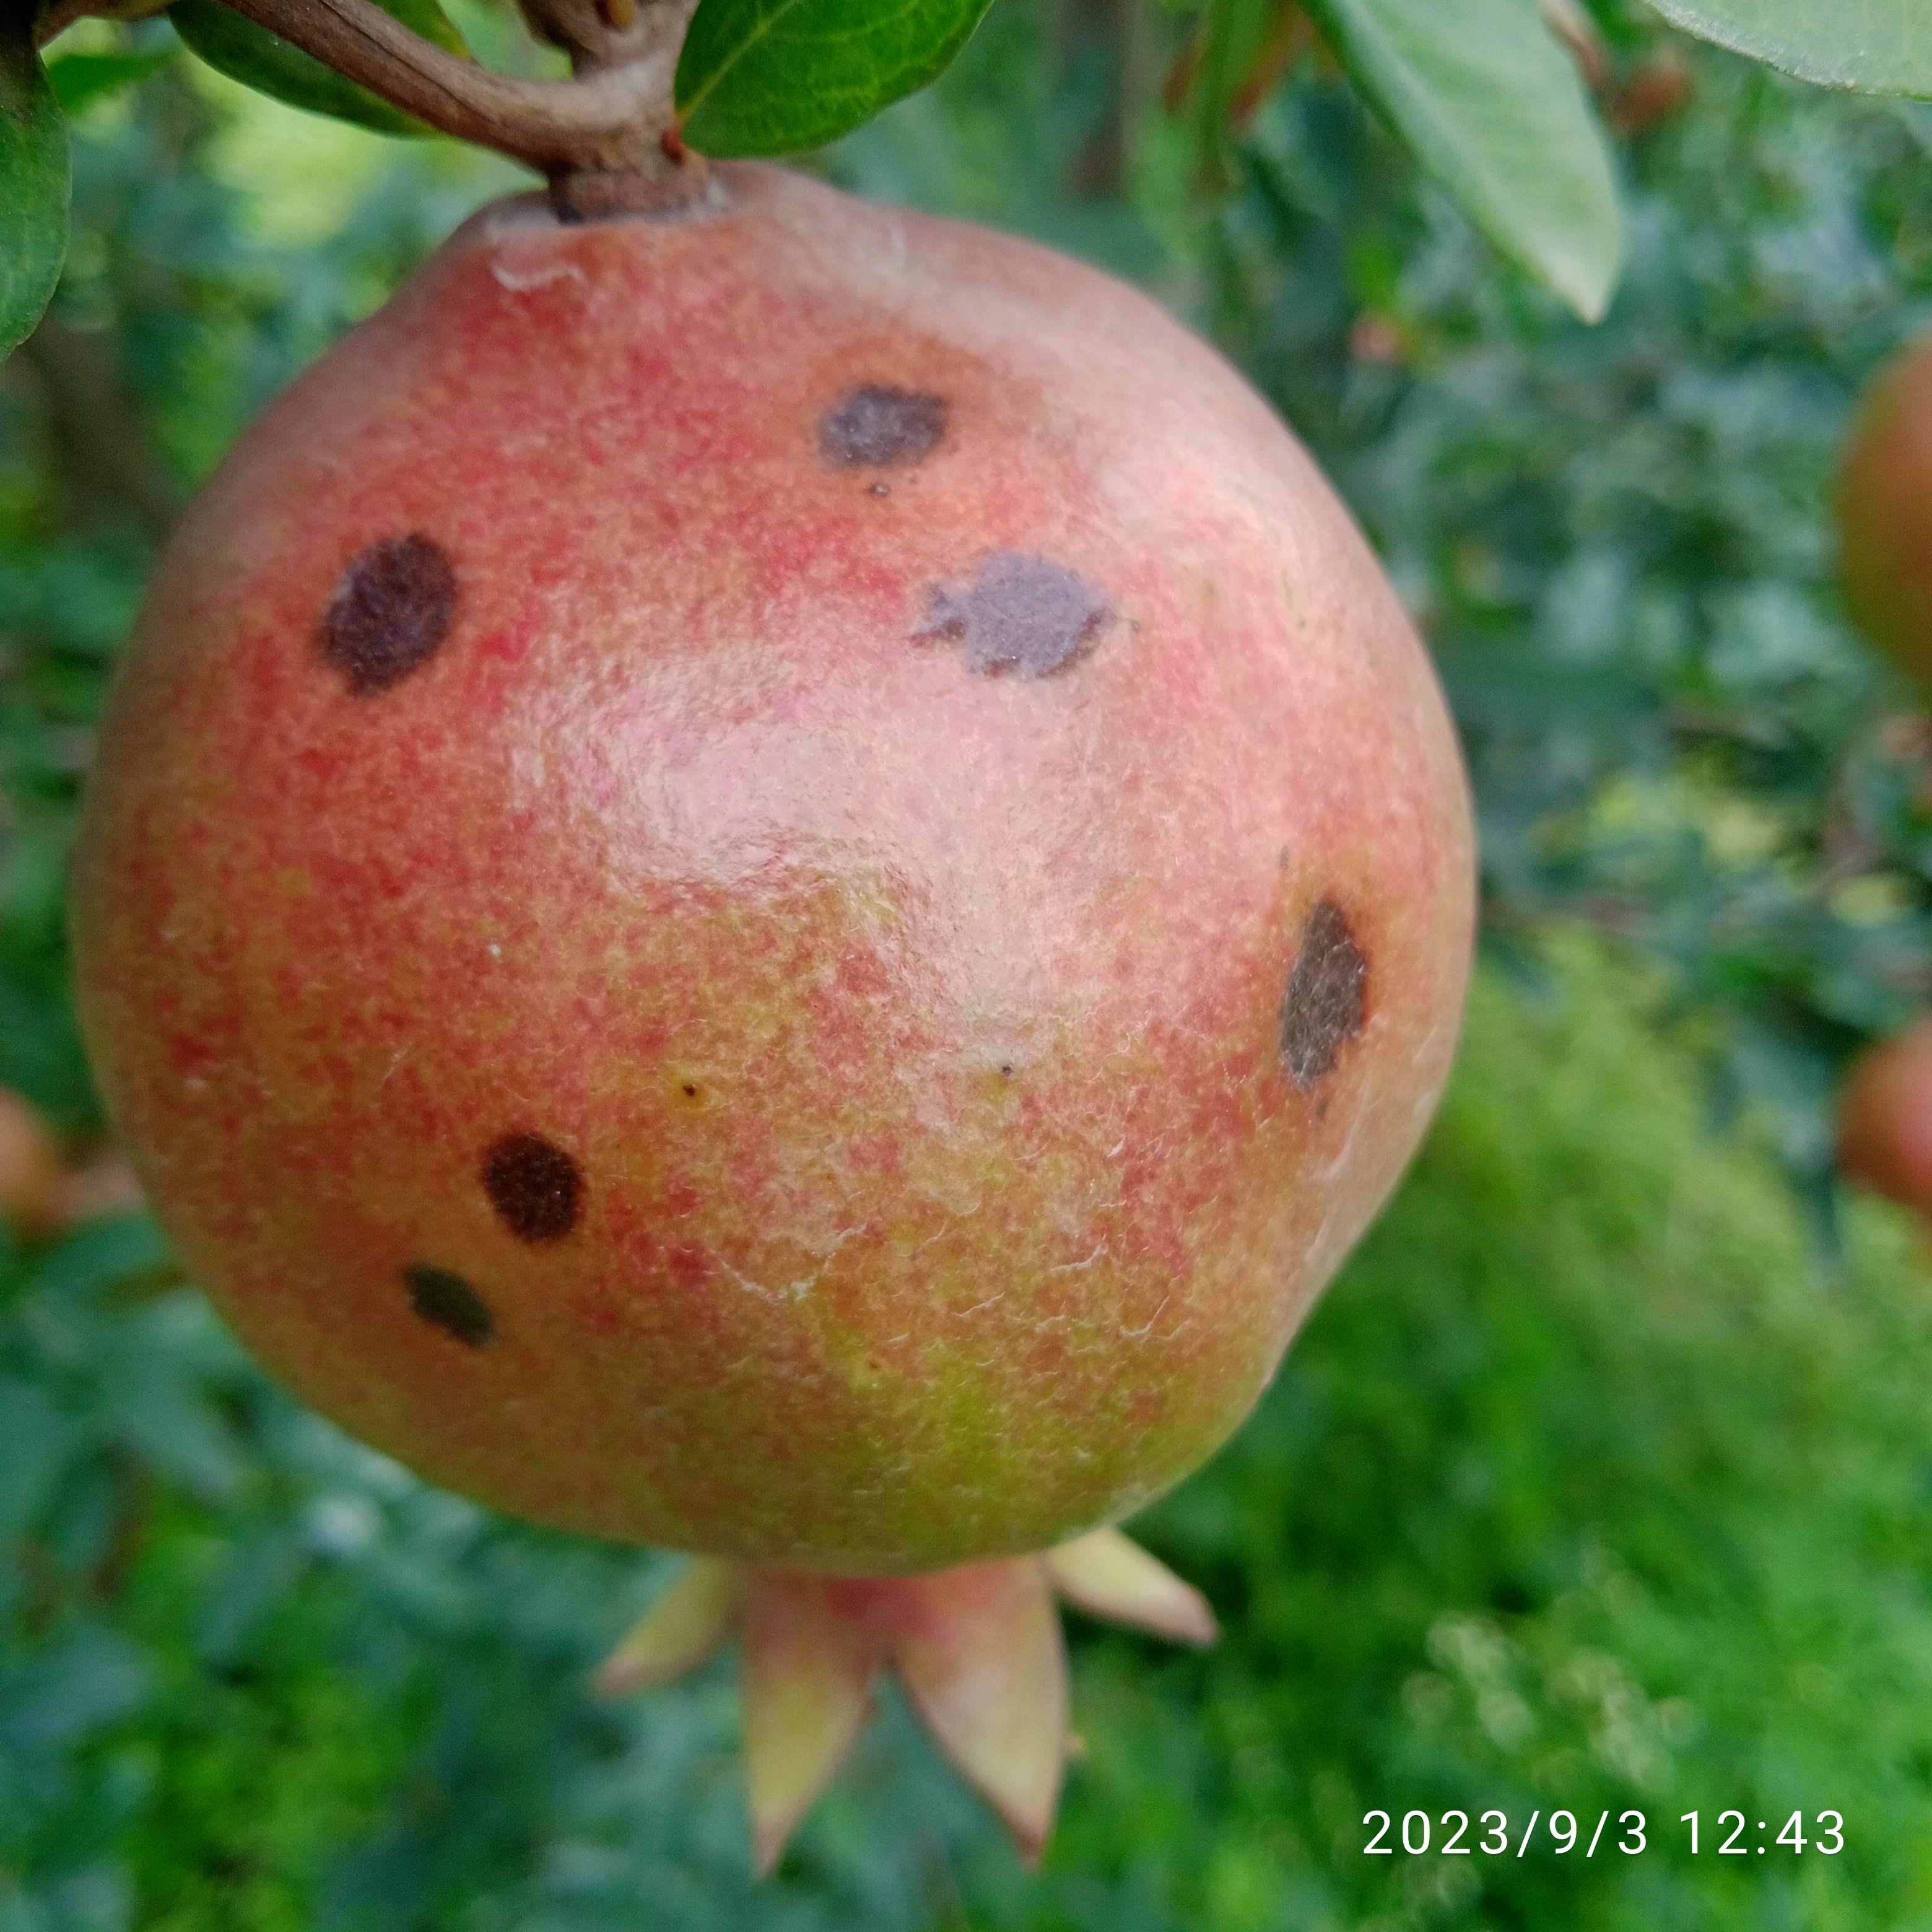
Label: Anthracnose